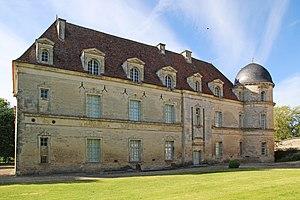
Château de Jours-lès-Baigneux côté sud-est
Jours-lès-Baigneux est une commune française située dans le département de la Côte-d'Or en région Bourgogne-Franche-Comté. Les gentilés sont "Jorsien" et "Jorsienne".